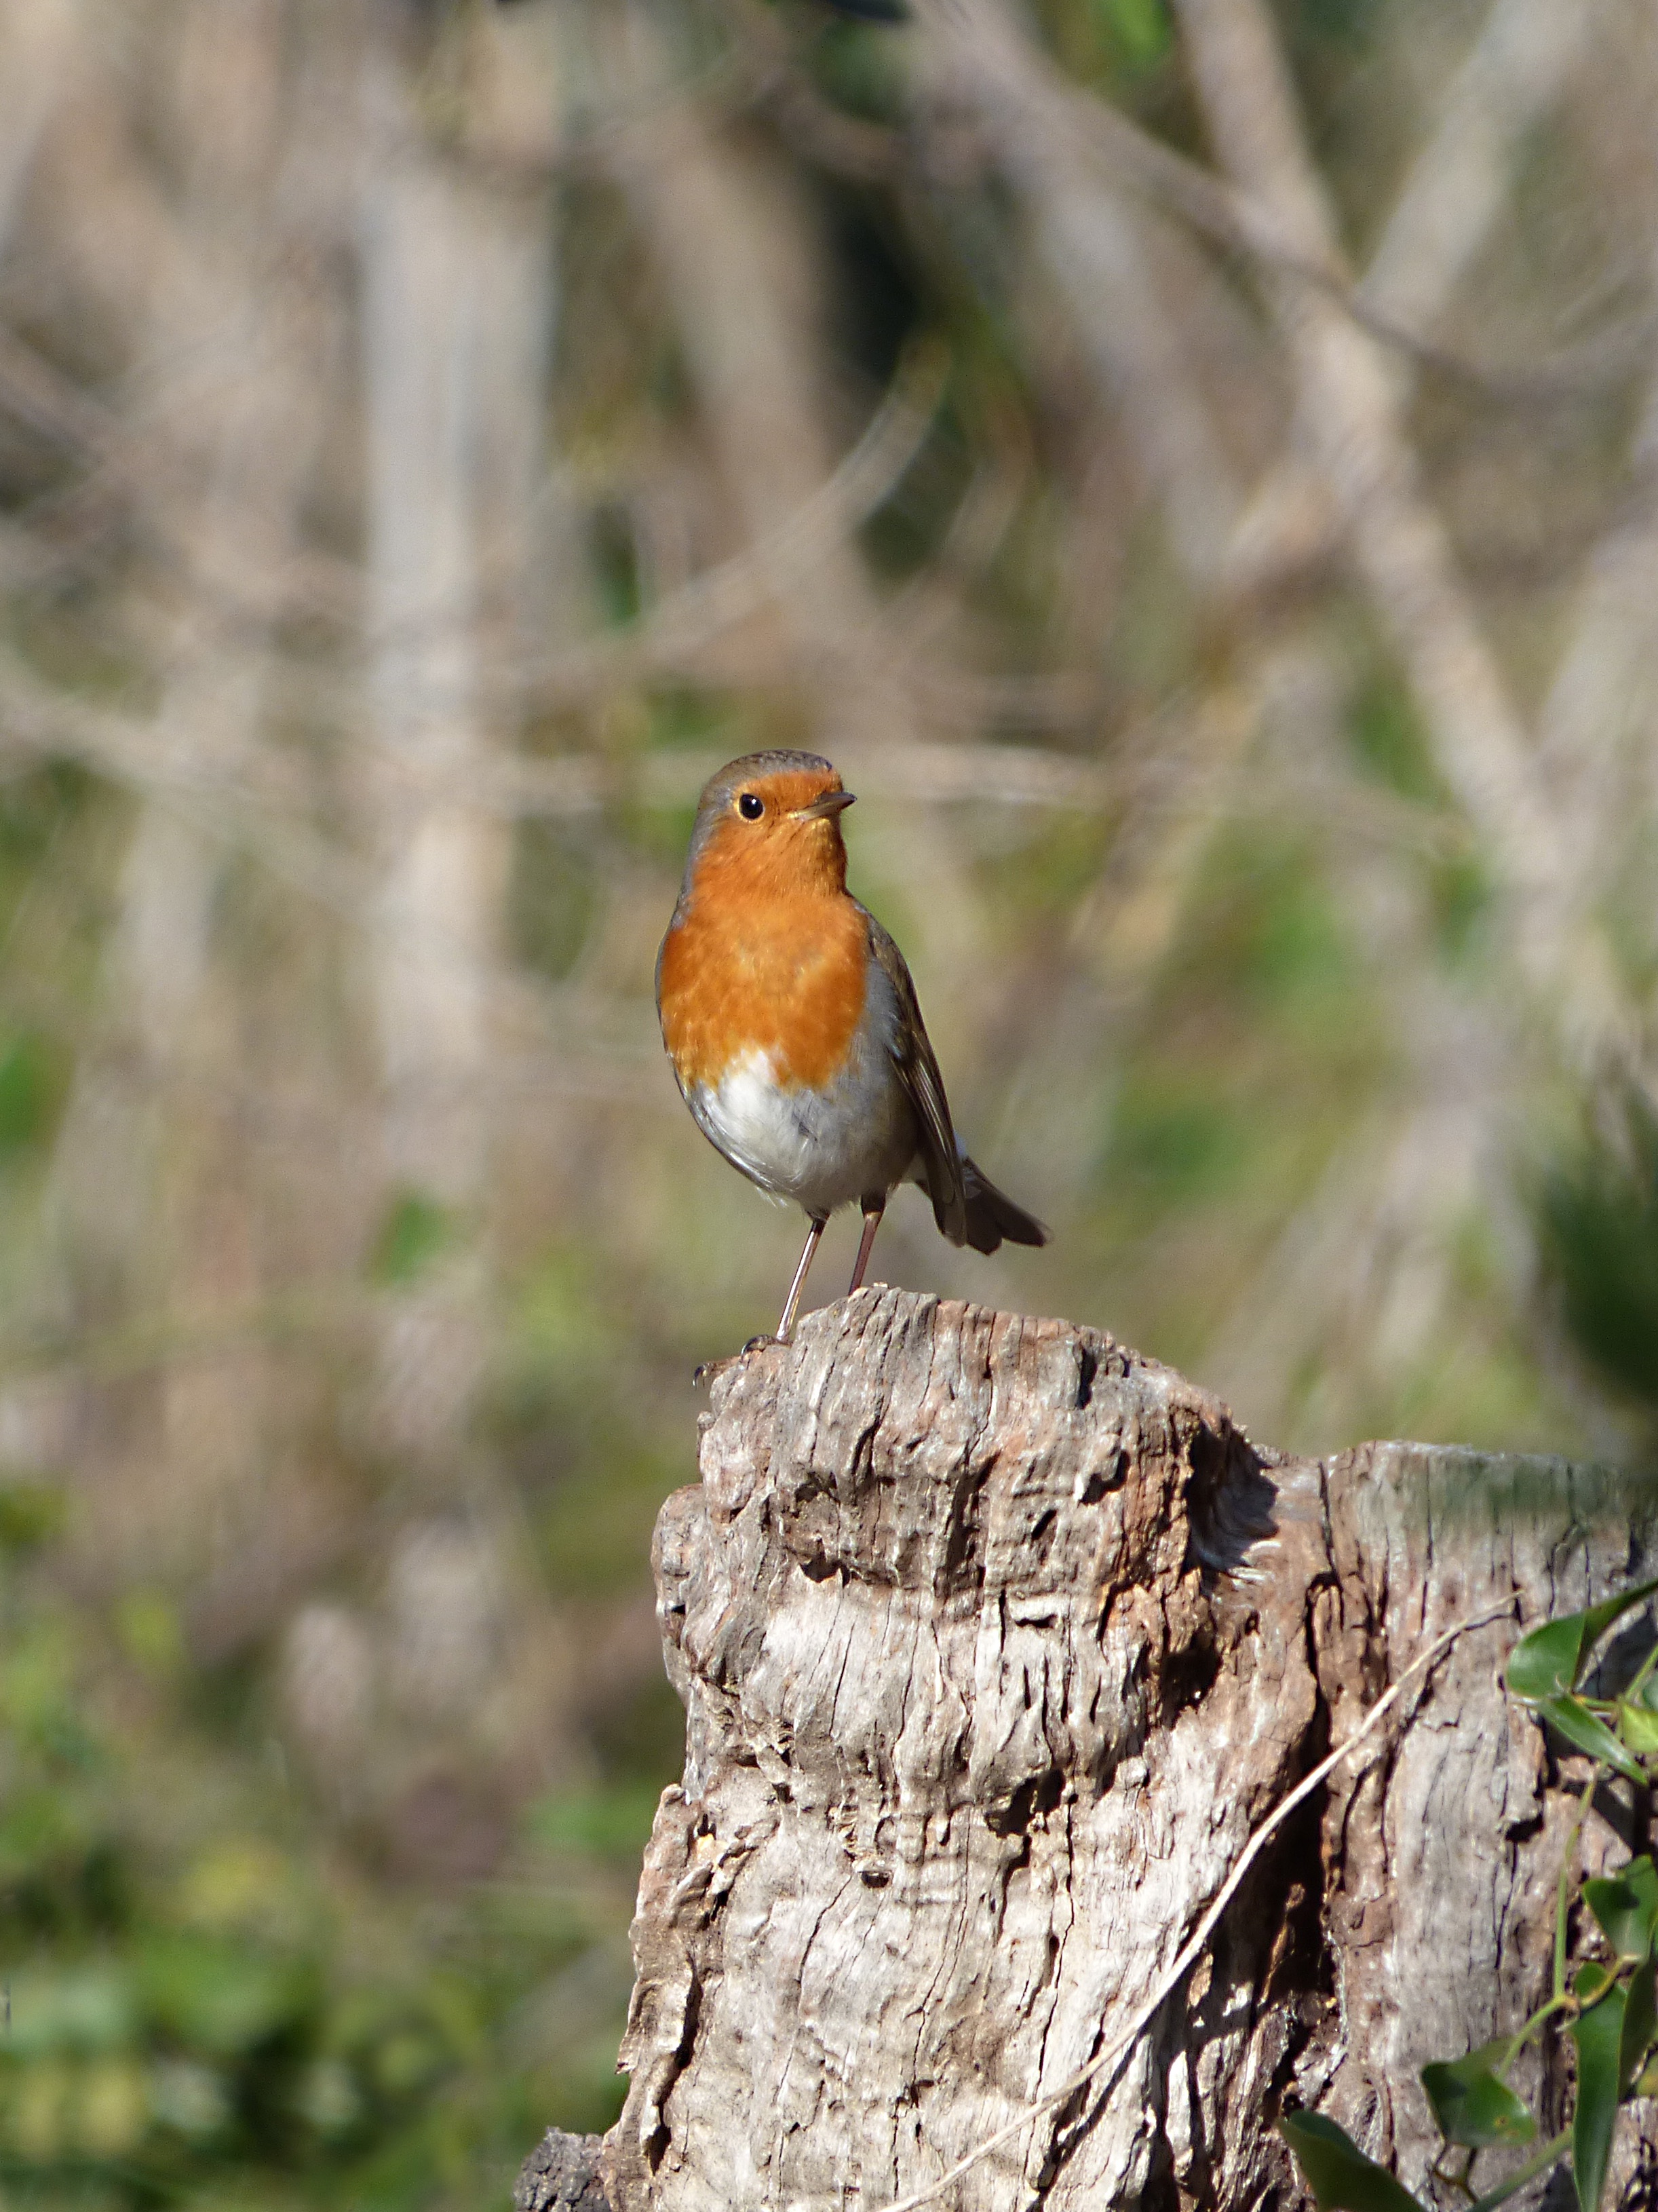
nature, branch, bird, trunk, wildlife, beak, robin, fauna, vertebrate, finch, old world flycatcher, perching bird, european robin, pit roig